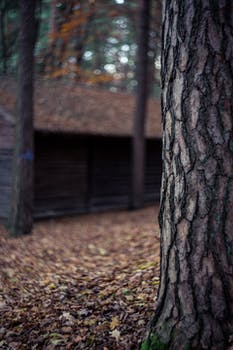
Label: No Watermark